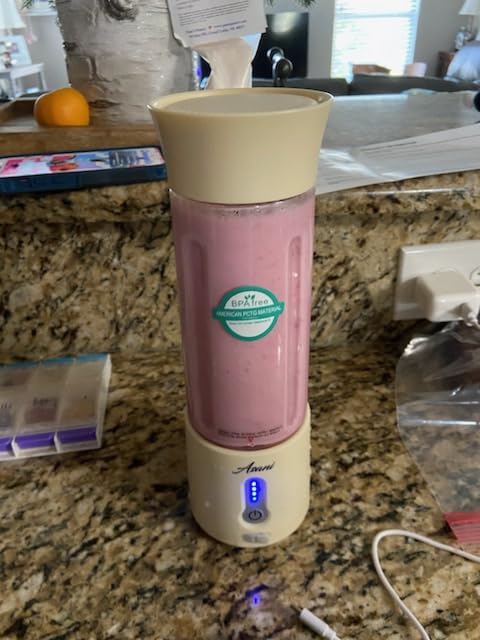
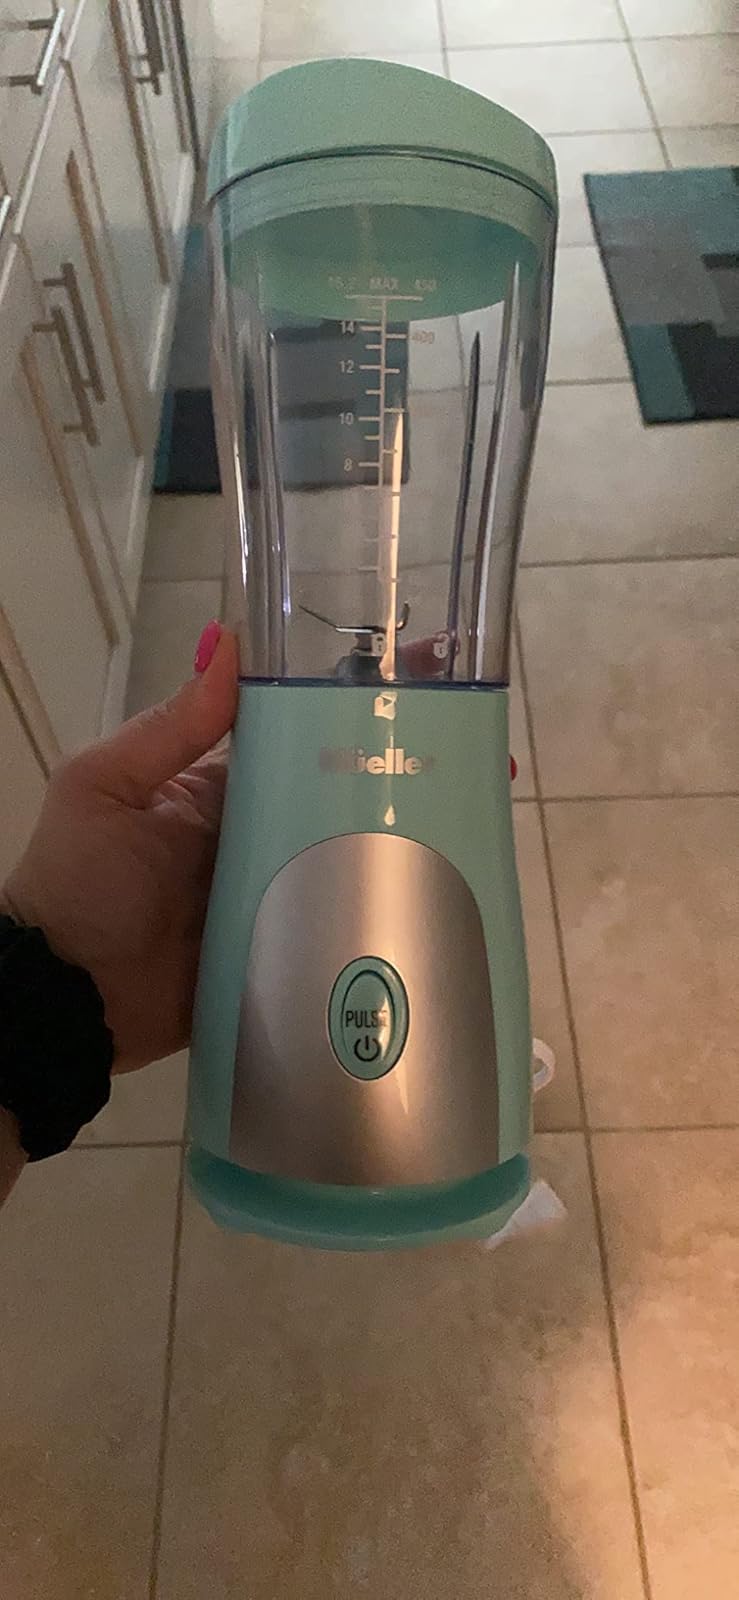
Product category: items_blender
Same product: no